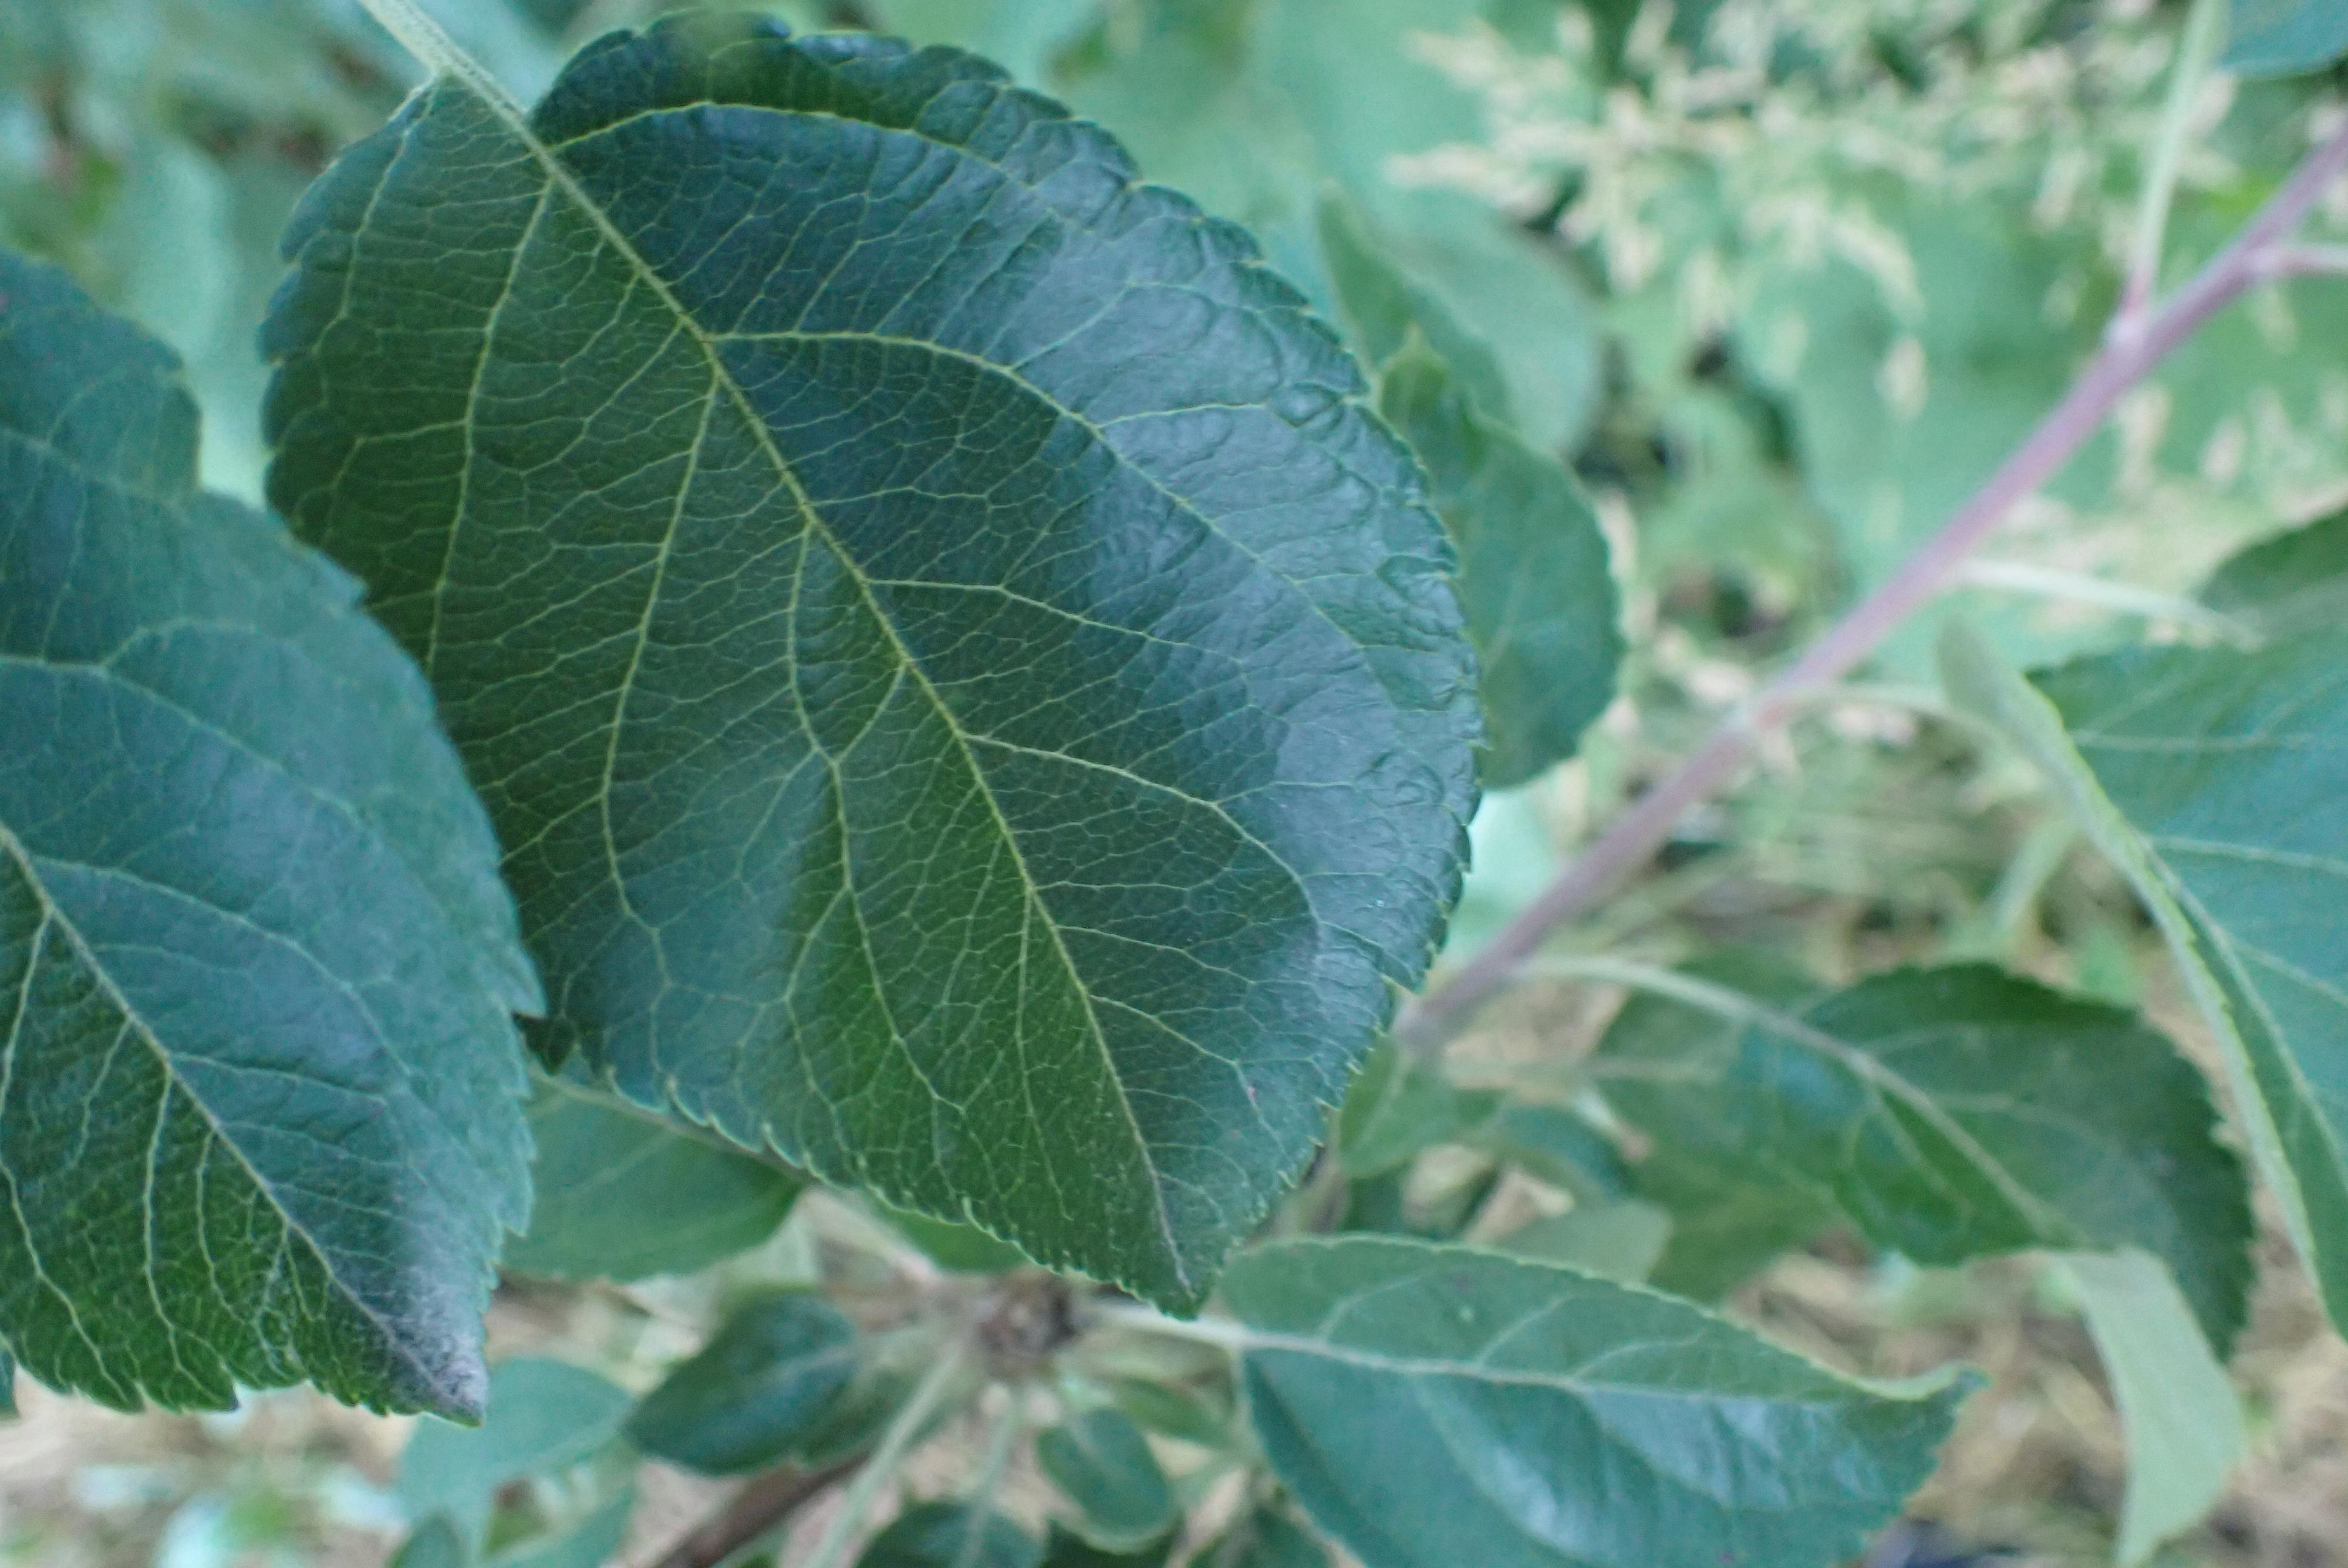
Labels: healthy